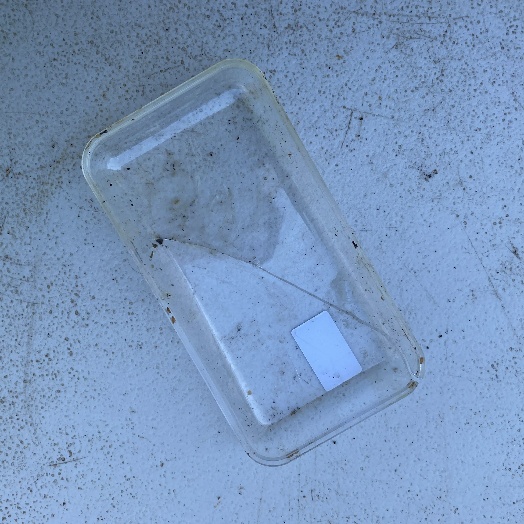
Label: Plastic